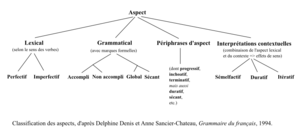
En linguistique, l'aspect est un trait grammatical associé au prédicat, indiquant la façon dont le procès ou l'état exprimé par le verbe est envisagé du point de vue de son développement.